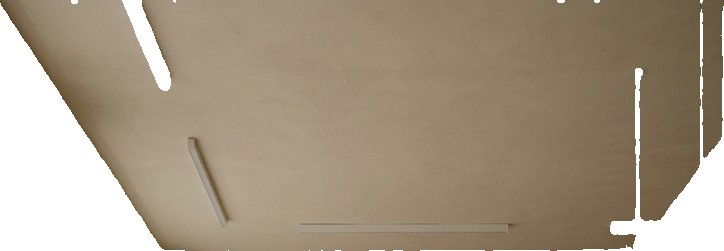
Surface category: ceiling